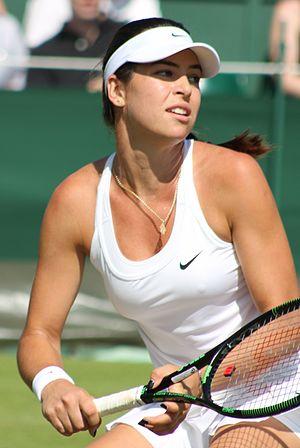
Ajla Tomljanović, née le 7 mai 1993 à Zagreb, est une joueuse de tennis croate, professionnelle sur le Circuit WTA depuis 2009.